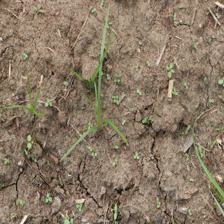
Label: Grass